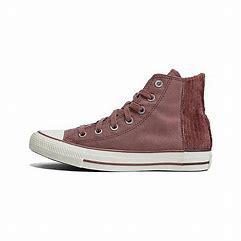
Brand: Converse
Model: Chuck Taylor All Star 1970S